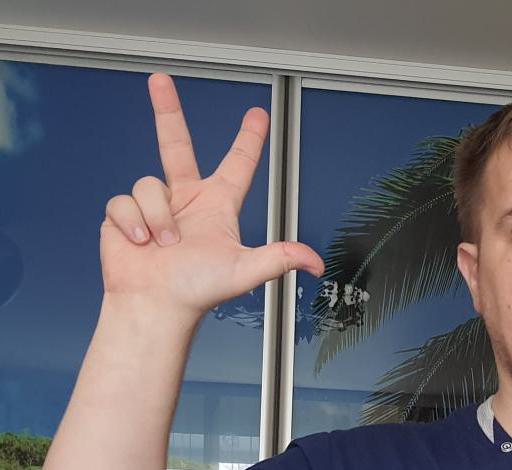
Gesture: three2